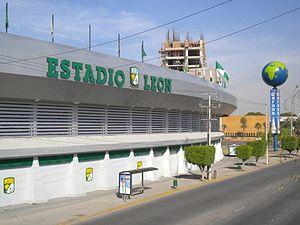
L'Estadio Nou Camp est un stade de football situé à León au Mexique.